Sky position (RA, Dec in degrees): 232.835, 9.536
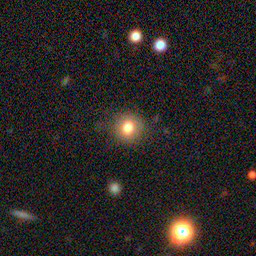
Galaxy morphology: Round Smooth Galaxies